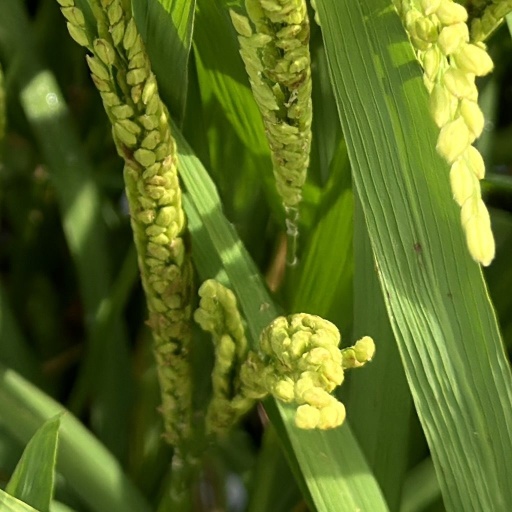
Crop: rice